Military Provost Guard Service

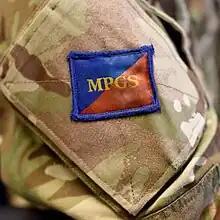
Tactical recognition flash of the MPGS

The MPGS was formed in the wake of structural changes of the Armed Forces and the increased threat of terrorism in 1997.